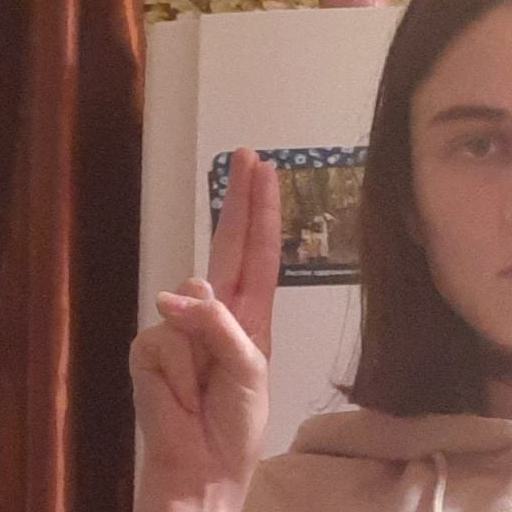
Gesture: two_up